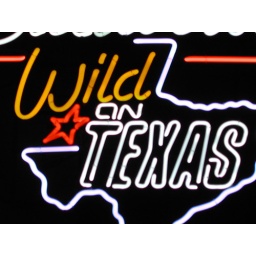
a neon sign in a bar in austin.